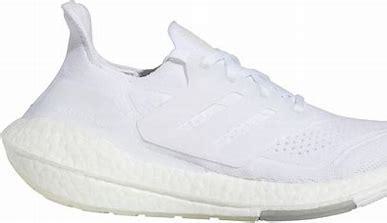
Brand: Adidas
Model: Ultraboost 21 Lauf